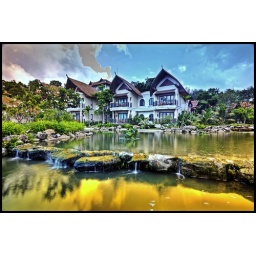
The soothing sounds of the water running in the morning kept us more relax.